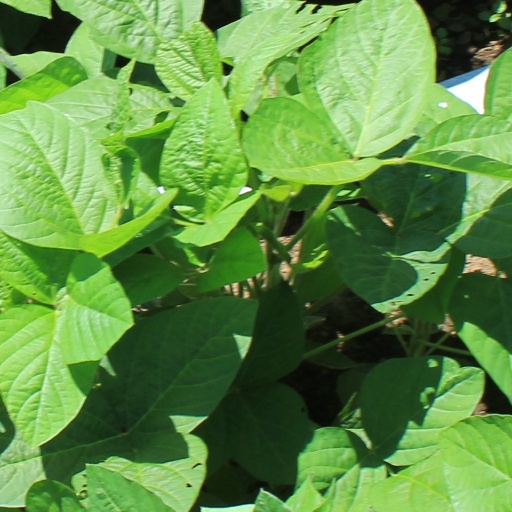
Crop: soybean